Robert Adams (actor)

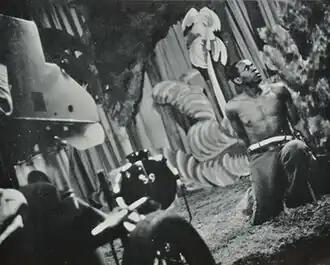
Historic BBC publicity shot of Robert Adams as the Emperor Jones, 1938

After Robeson returned to the United States at the outbreak of the Second World War, Adams became Britain's leading black actor, and would continue acting on television in the 1940s and 1950s.